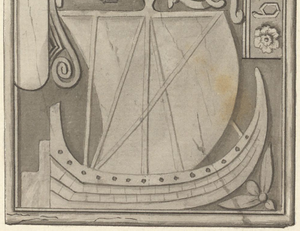
Le birlinn est un type bateau en bois médiéval, à bordage à clin, propulsé par rames et par une voile carrée sur un mât. Ce type de bateau largement utilisé, pour le transport, la guerre et la pêche, dans les Hébrides et Ouest Highlands de l'Écosse à partir du Moyen Âge, jusqu'au XVIᵉ siècle. Les variantes du nom en anglais et en écossais des basses terres comprennent berlin et birling.
Alasdair Mac Dhòmhnaill, plus connu comme Alasdair mac Mhaighstir Alasdair, ou Alexander Macdonald pour les anglophones, est un poète gael majeur du XVIIIᵉ siècle, né en 1698 et mort en 1770.